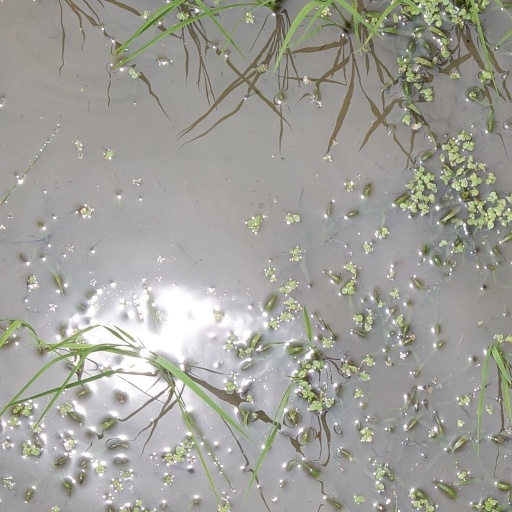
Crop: rice